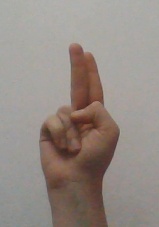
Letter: taa